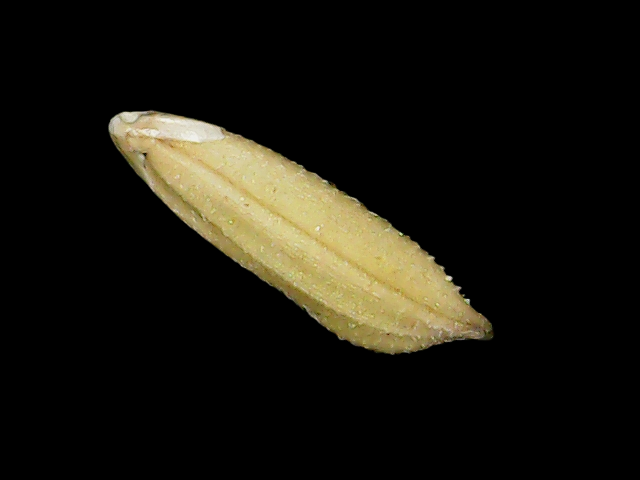
Rice variety: Binadhan23